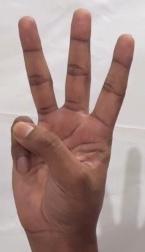
ASL sign: W